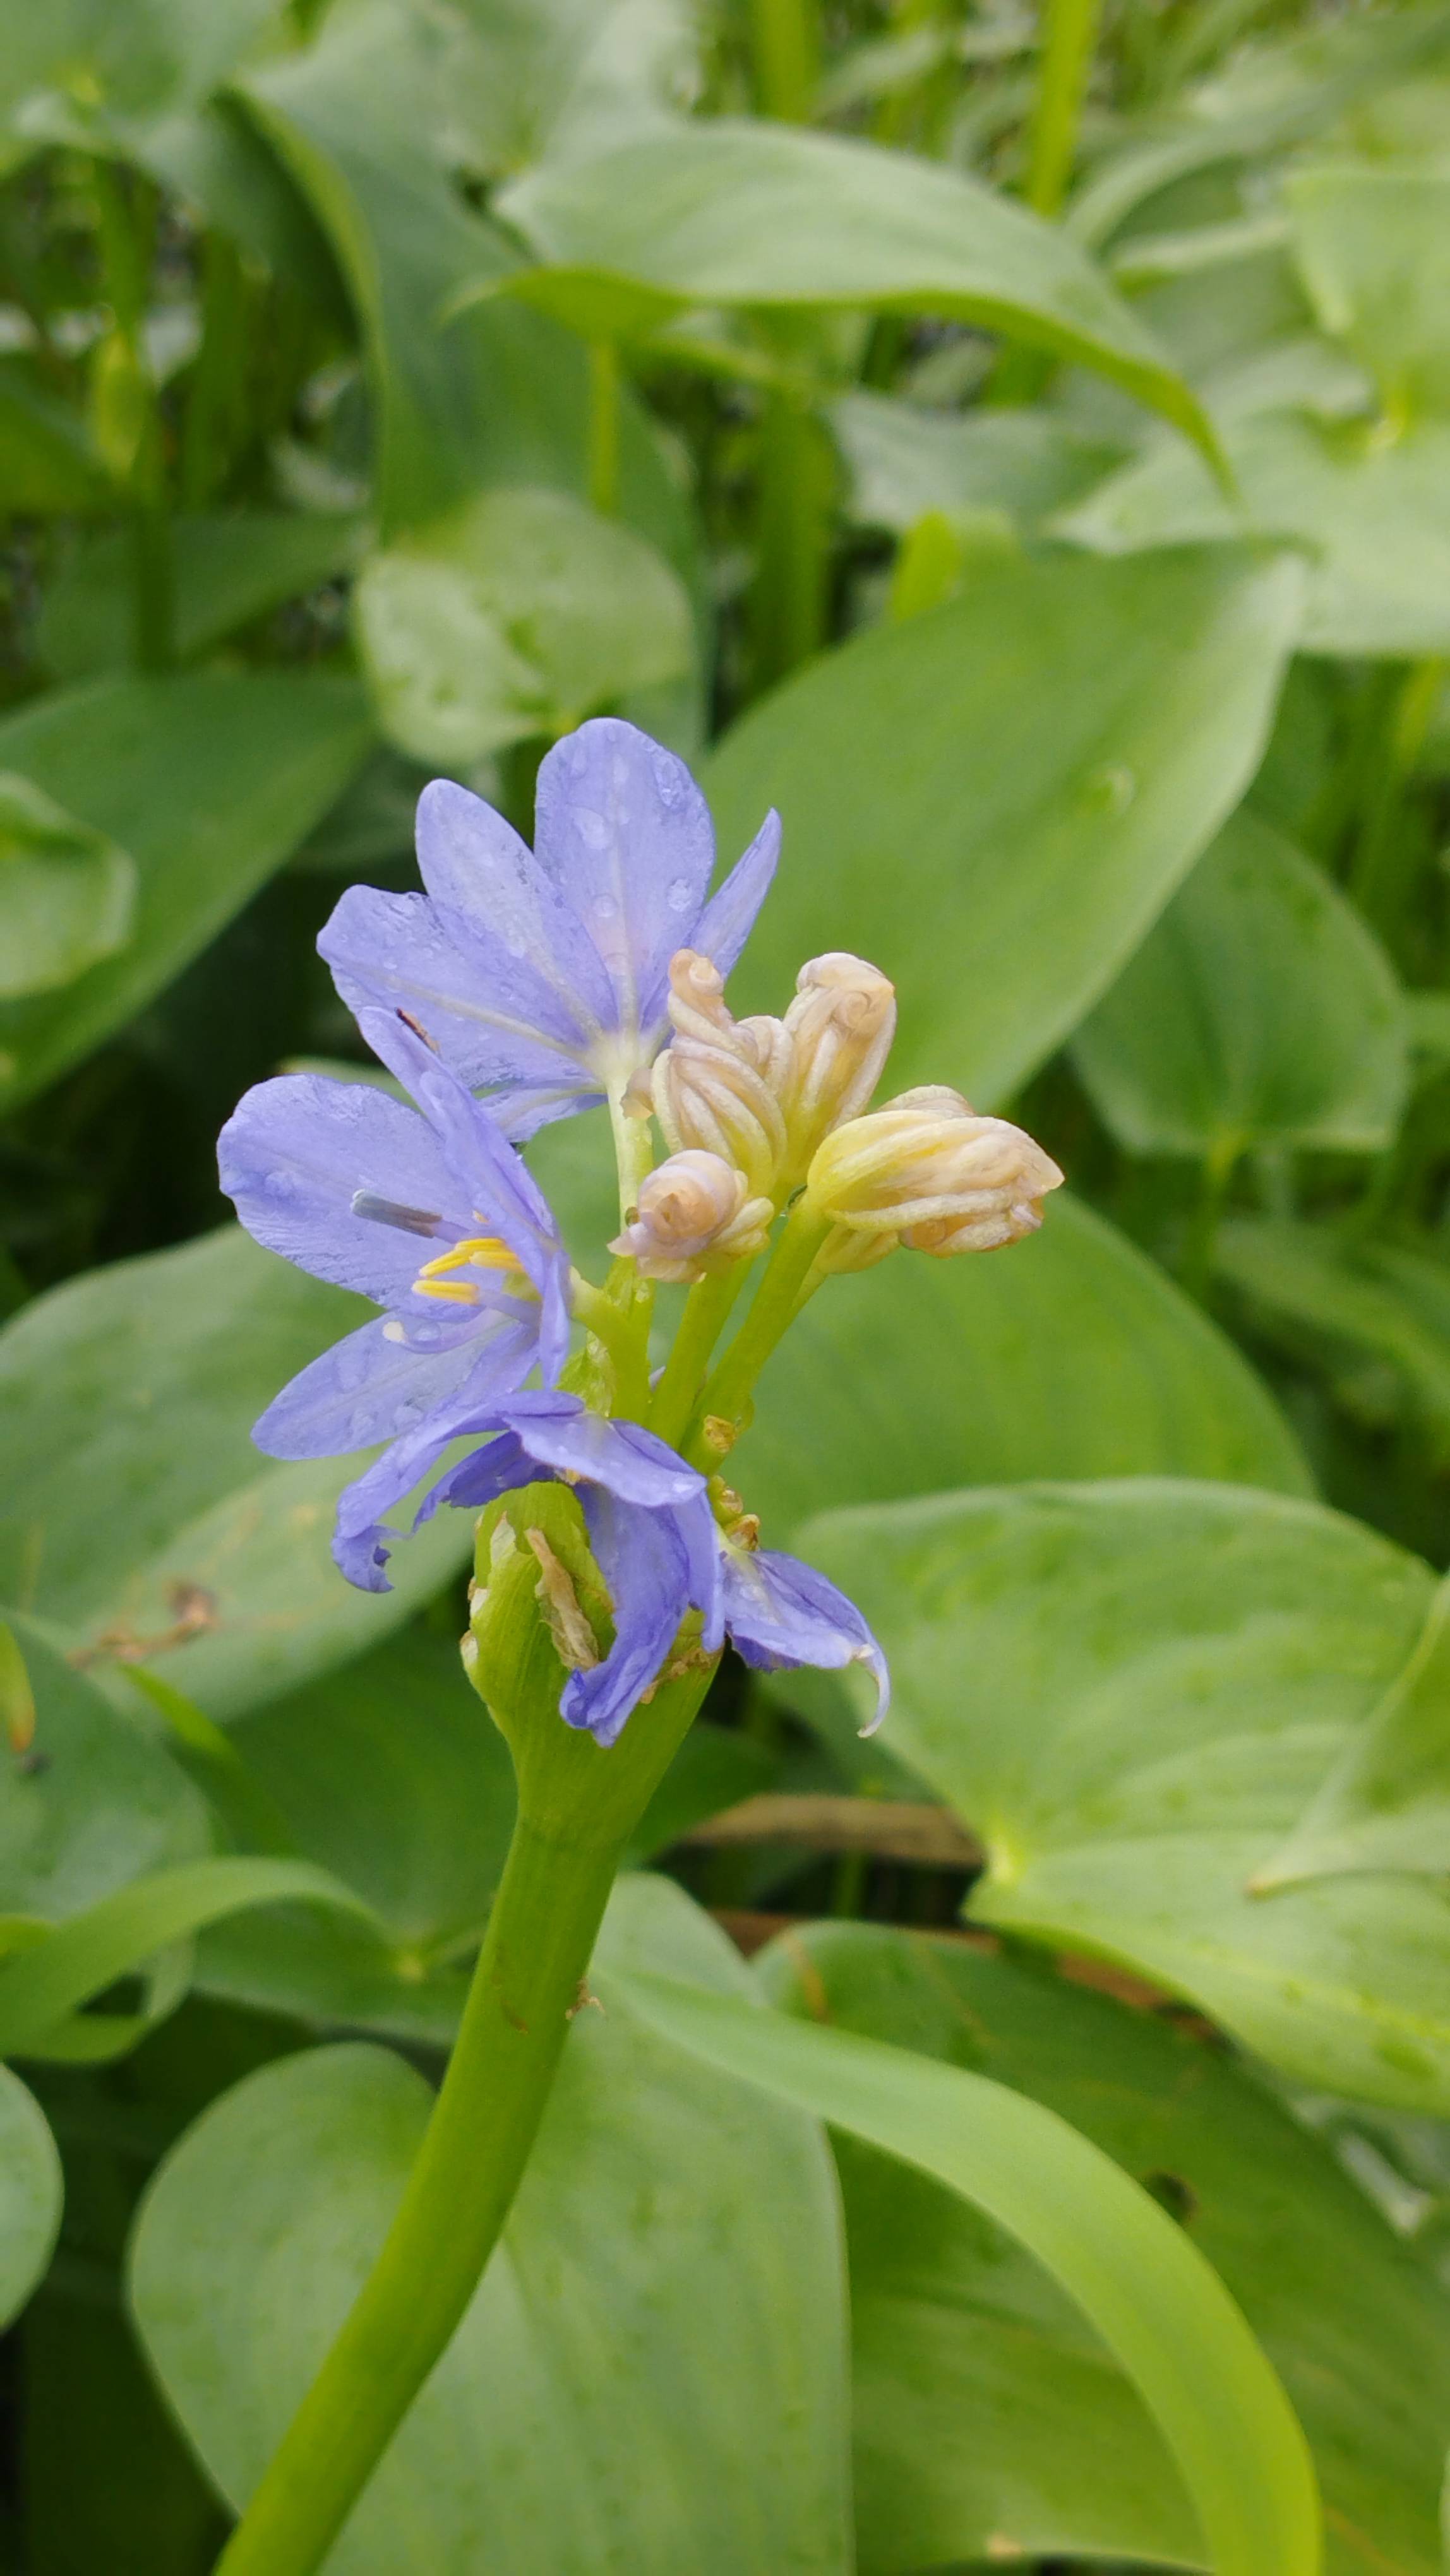
Species: Heartleaf False Pickerelweed (Monochoria korsakowii)